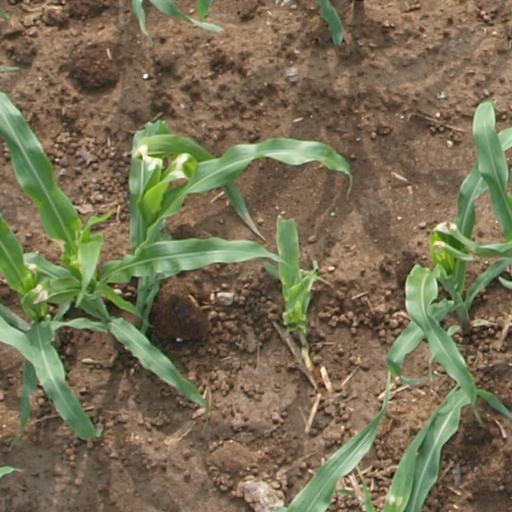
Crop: maize; corn